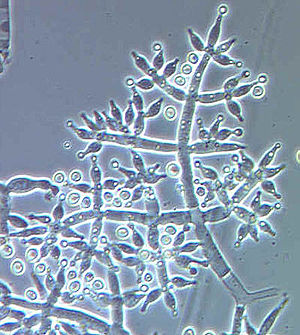
Trichoderma
Trichoderma harzianum
Trichoderma er det anamorfe stadium af den svampegruppe, hvis teleomorfe stadie kendes som Hypocrea. Det er svampe, som findes i næsten alle slags jord, hvor de lever som nedbrydere af organisk materiale. Trichoderma har oftest grønne eller gulgrønne sporer. Det har vist sig, at tilstedeværelsen af Trichoderma beskytter planter mod parasitiske svampe.